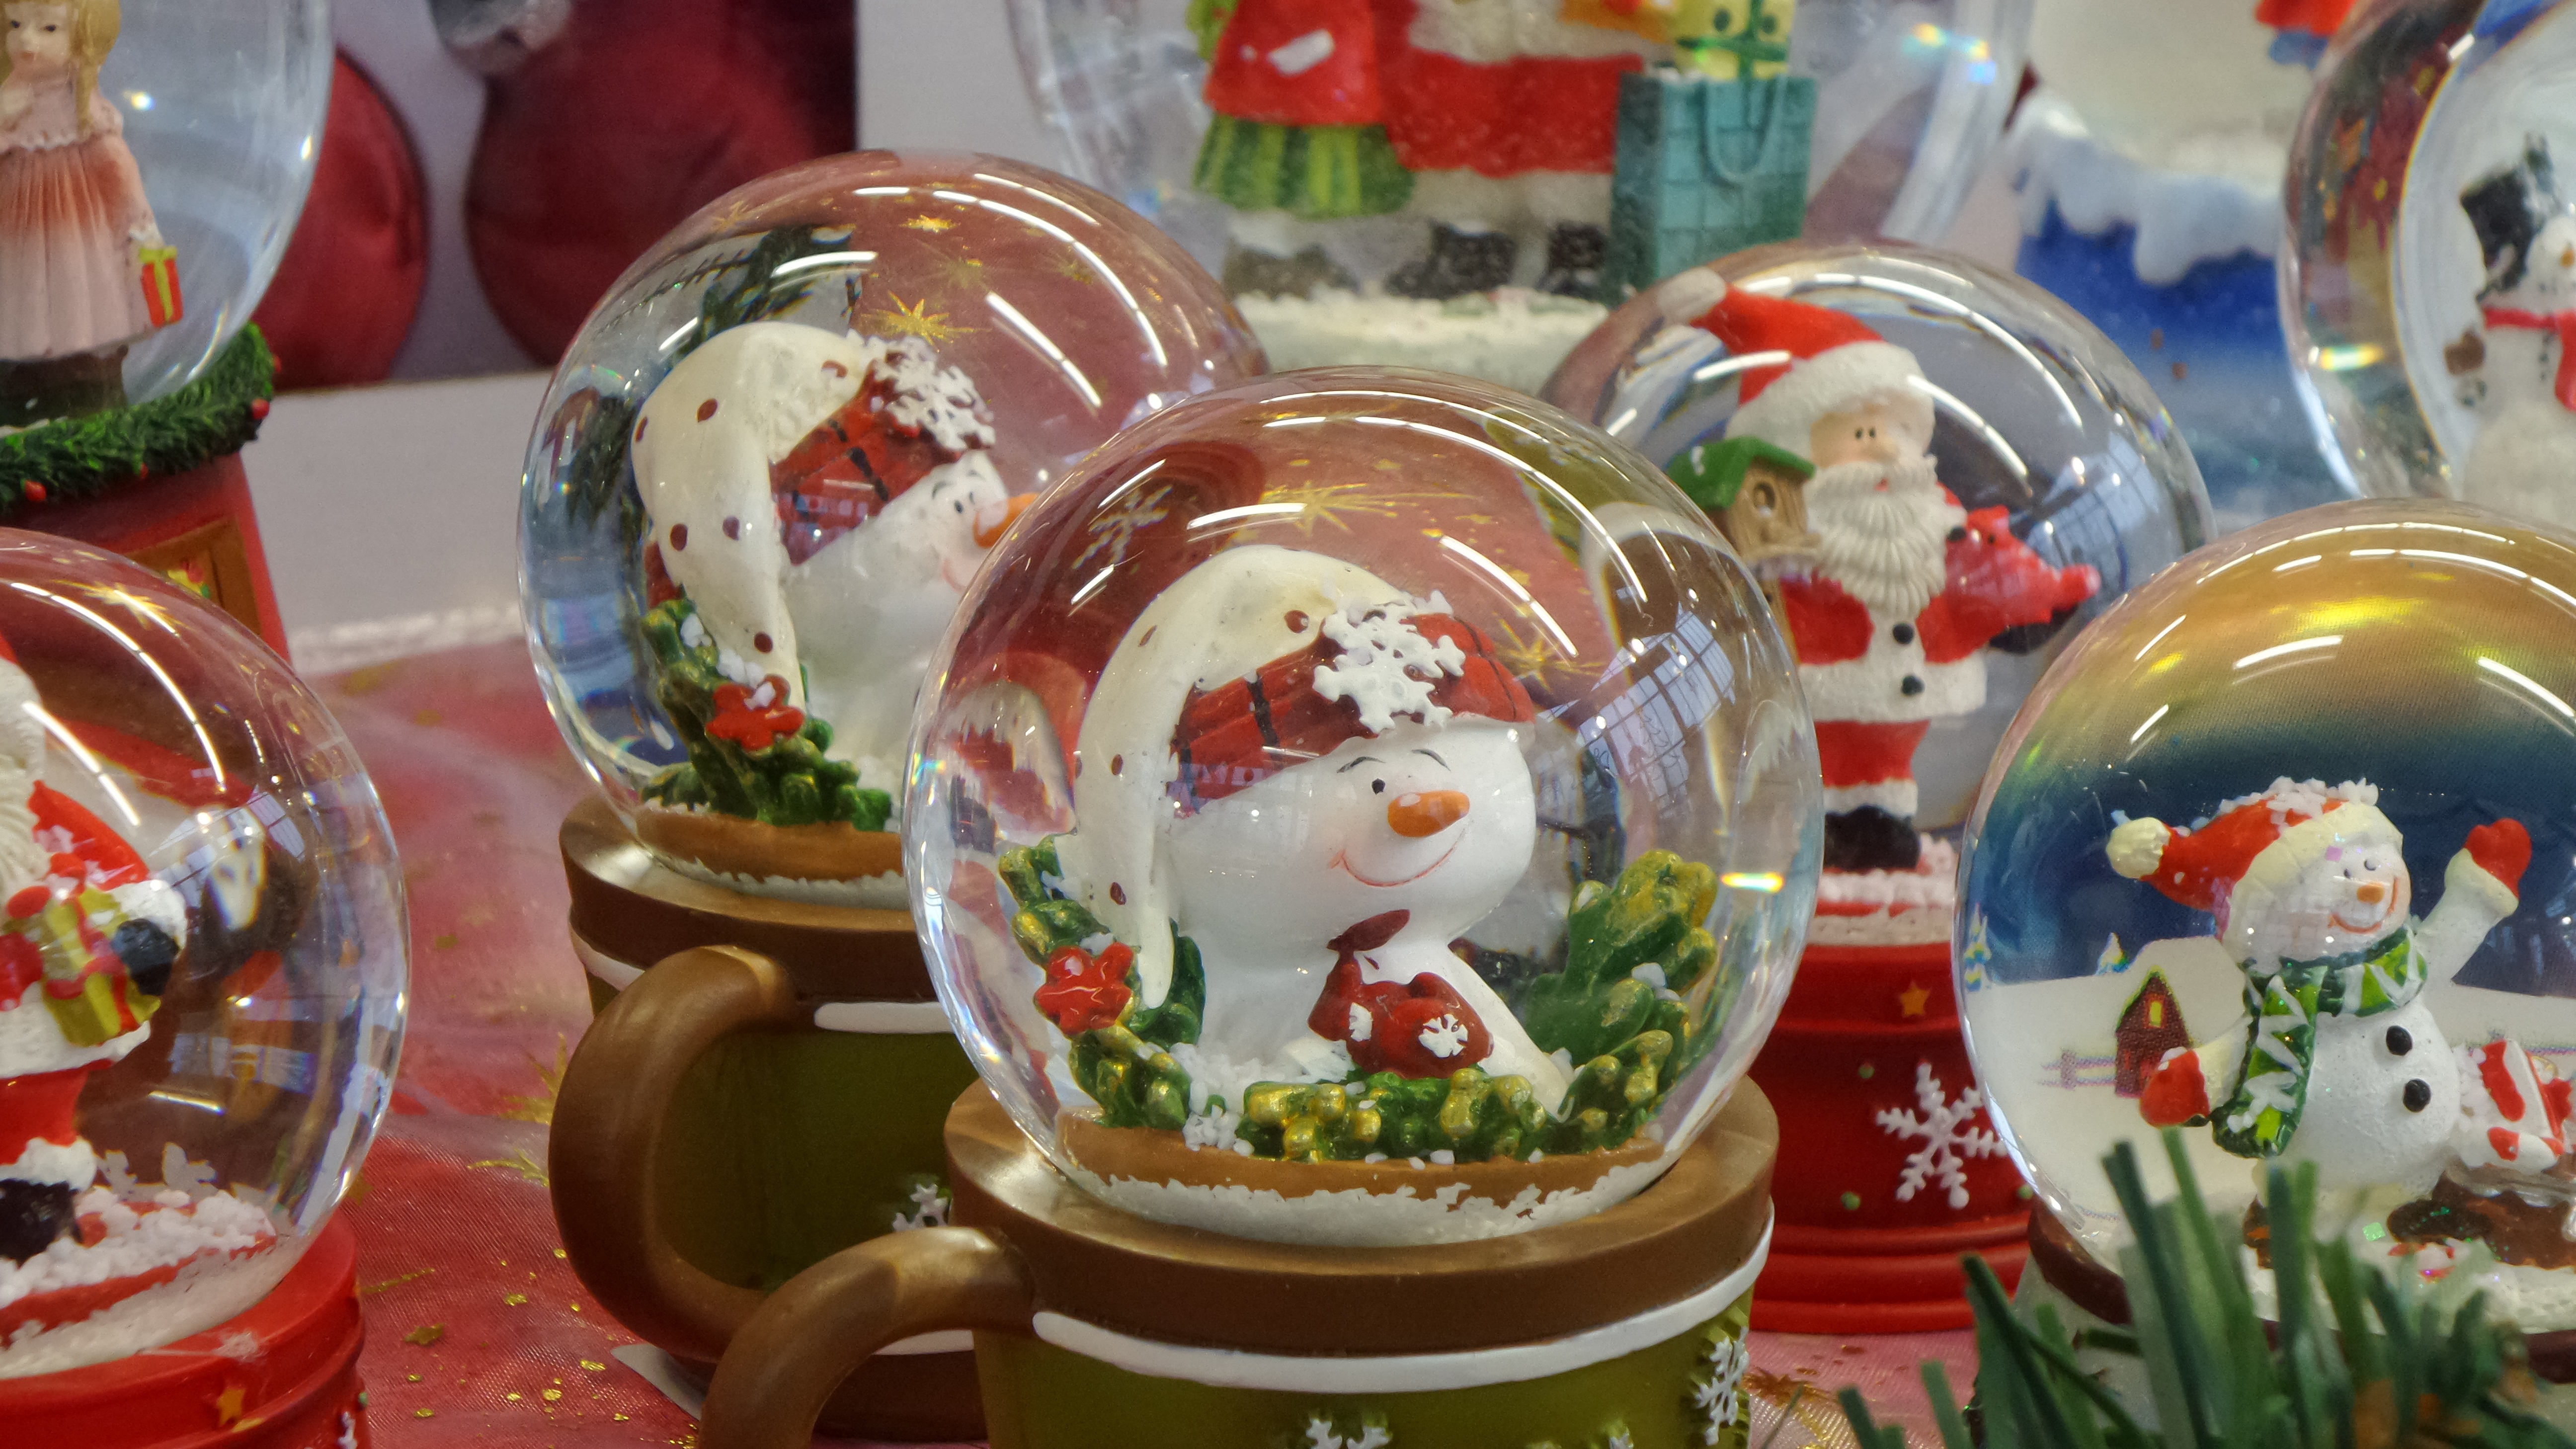
creative, snow, winter, meal, food, christmas, scarf, carrot, christmas decoration, children, cap, friendly, snow man, snow ball